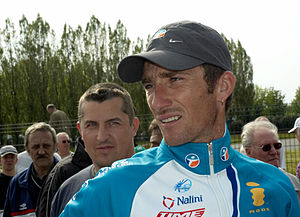
Didier Rous
Didier Rous er en tidligere fransk professionel cykelrytter, som har cyklet for det professionelle cykelhold Bouygues Télécom.